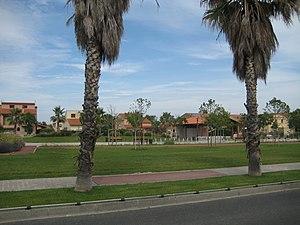
Plcae aménagée à Pollestres